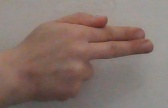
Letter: ghain